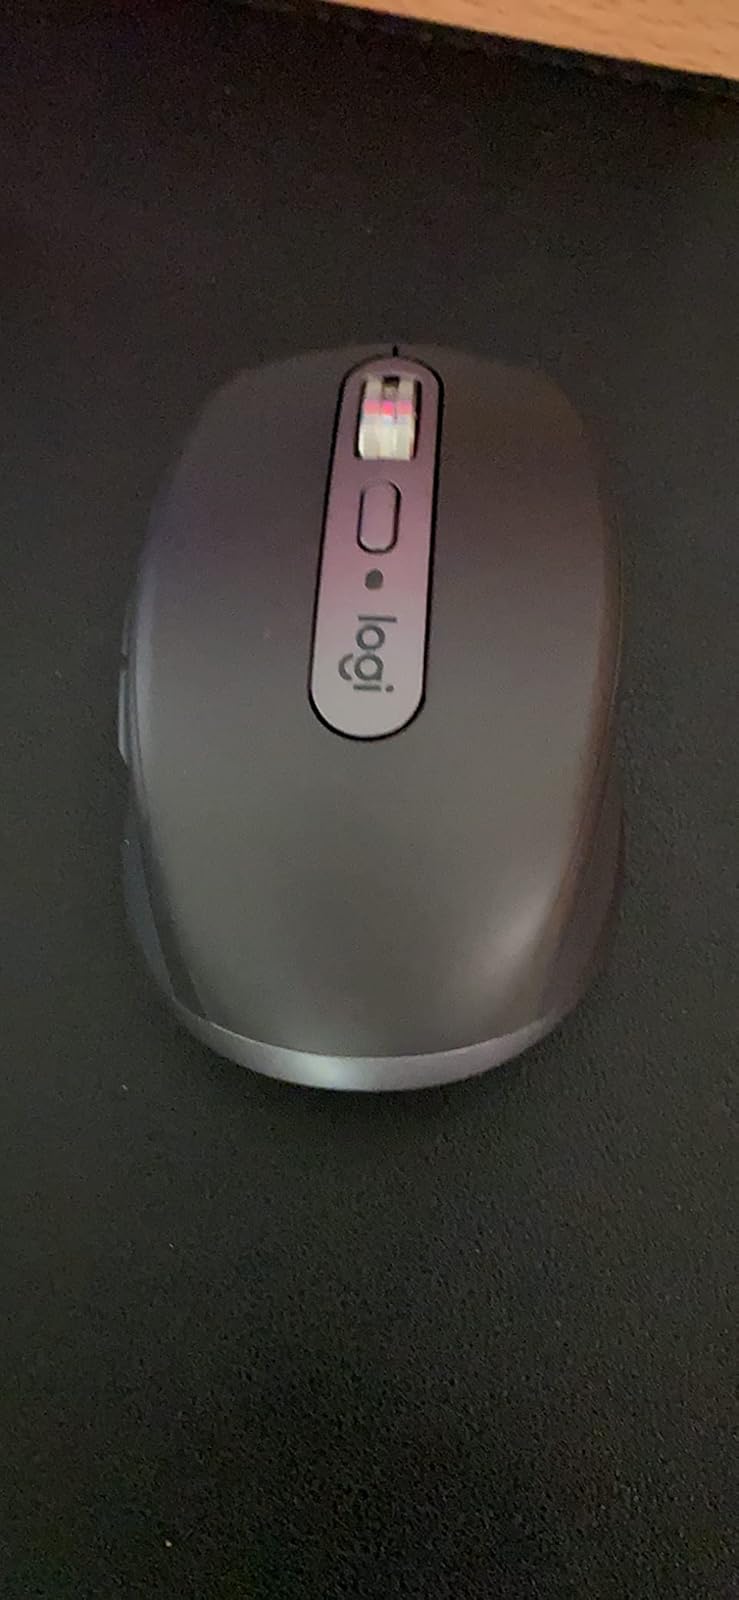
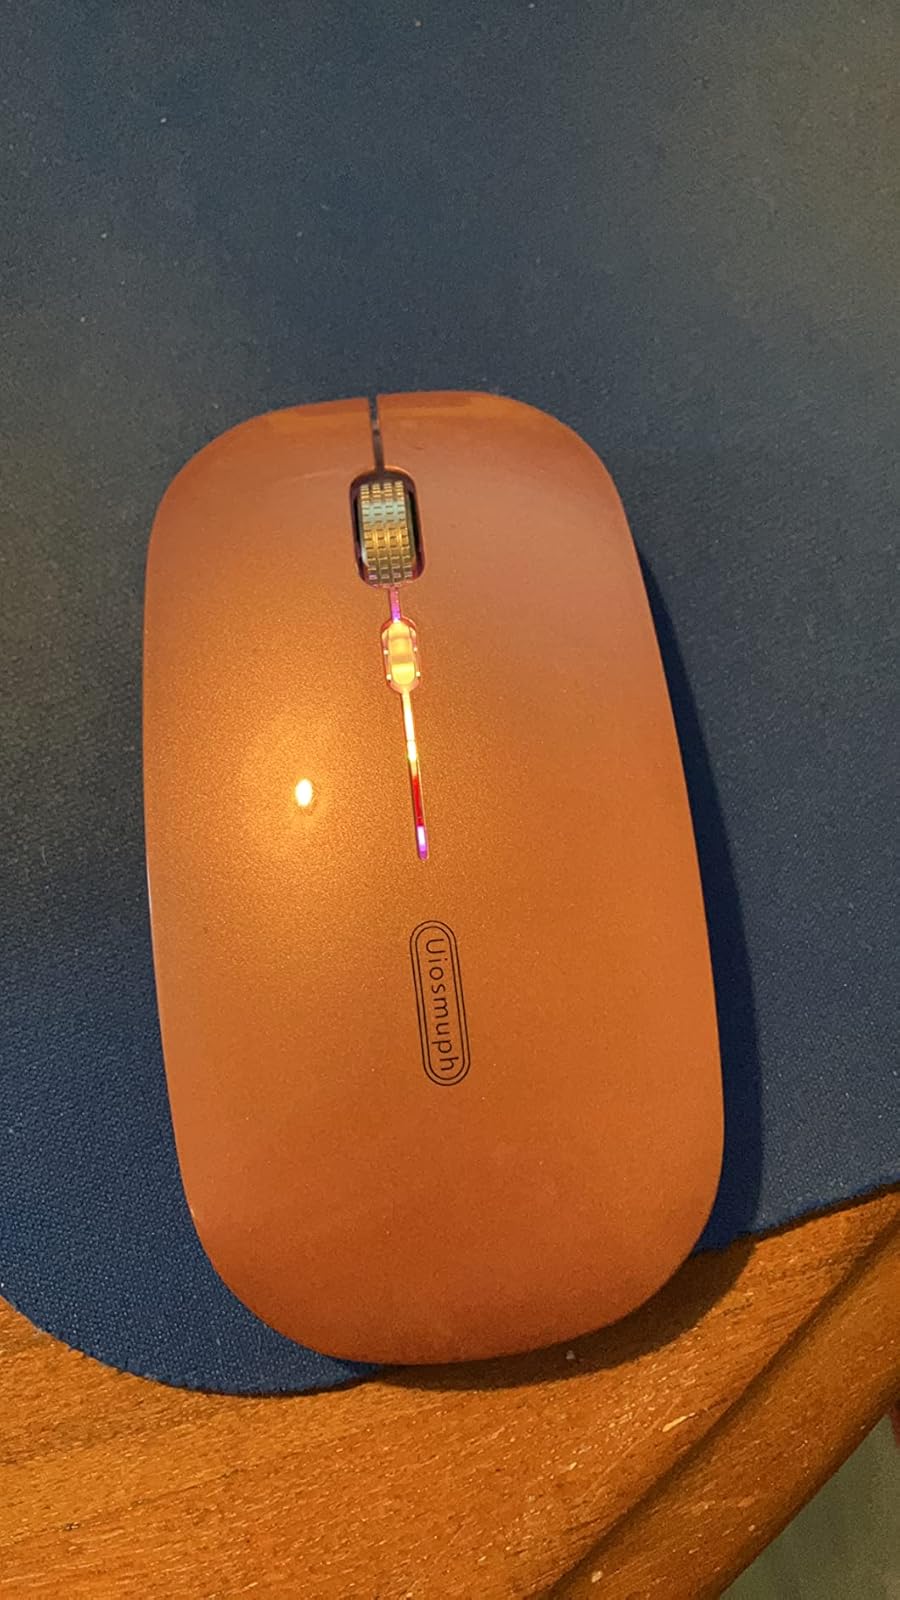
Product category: mouse
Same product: no